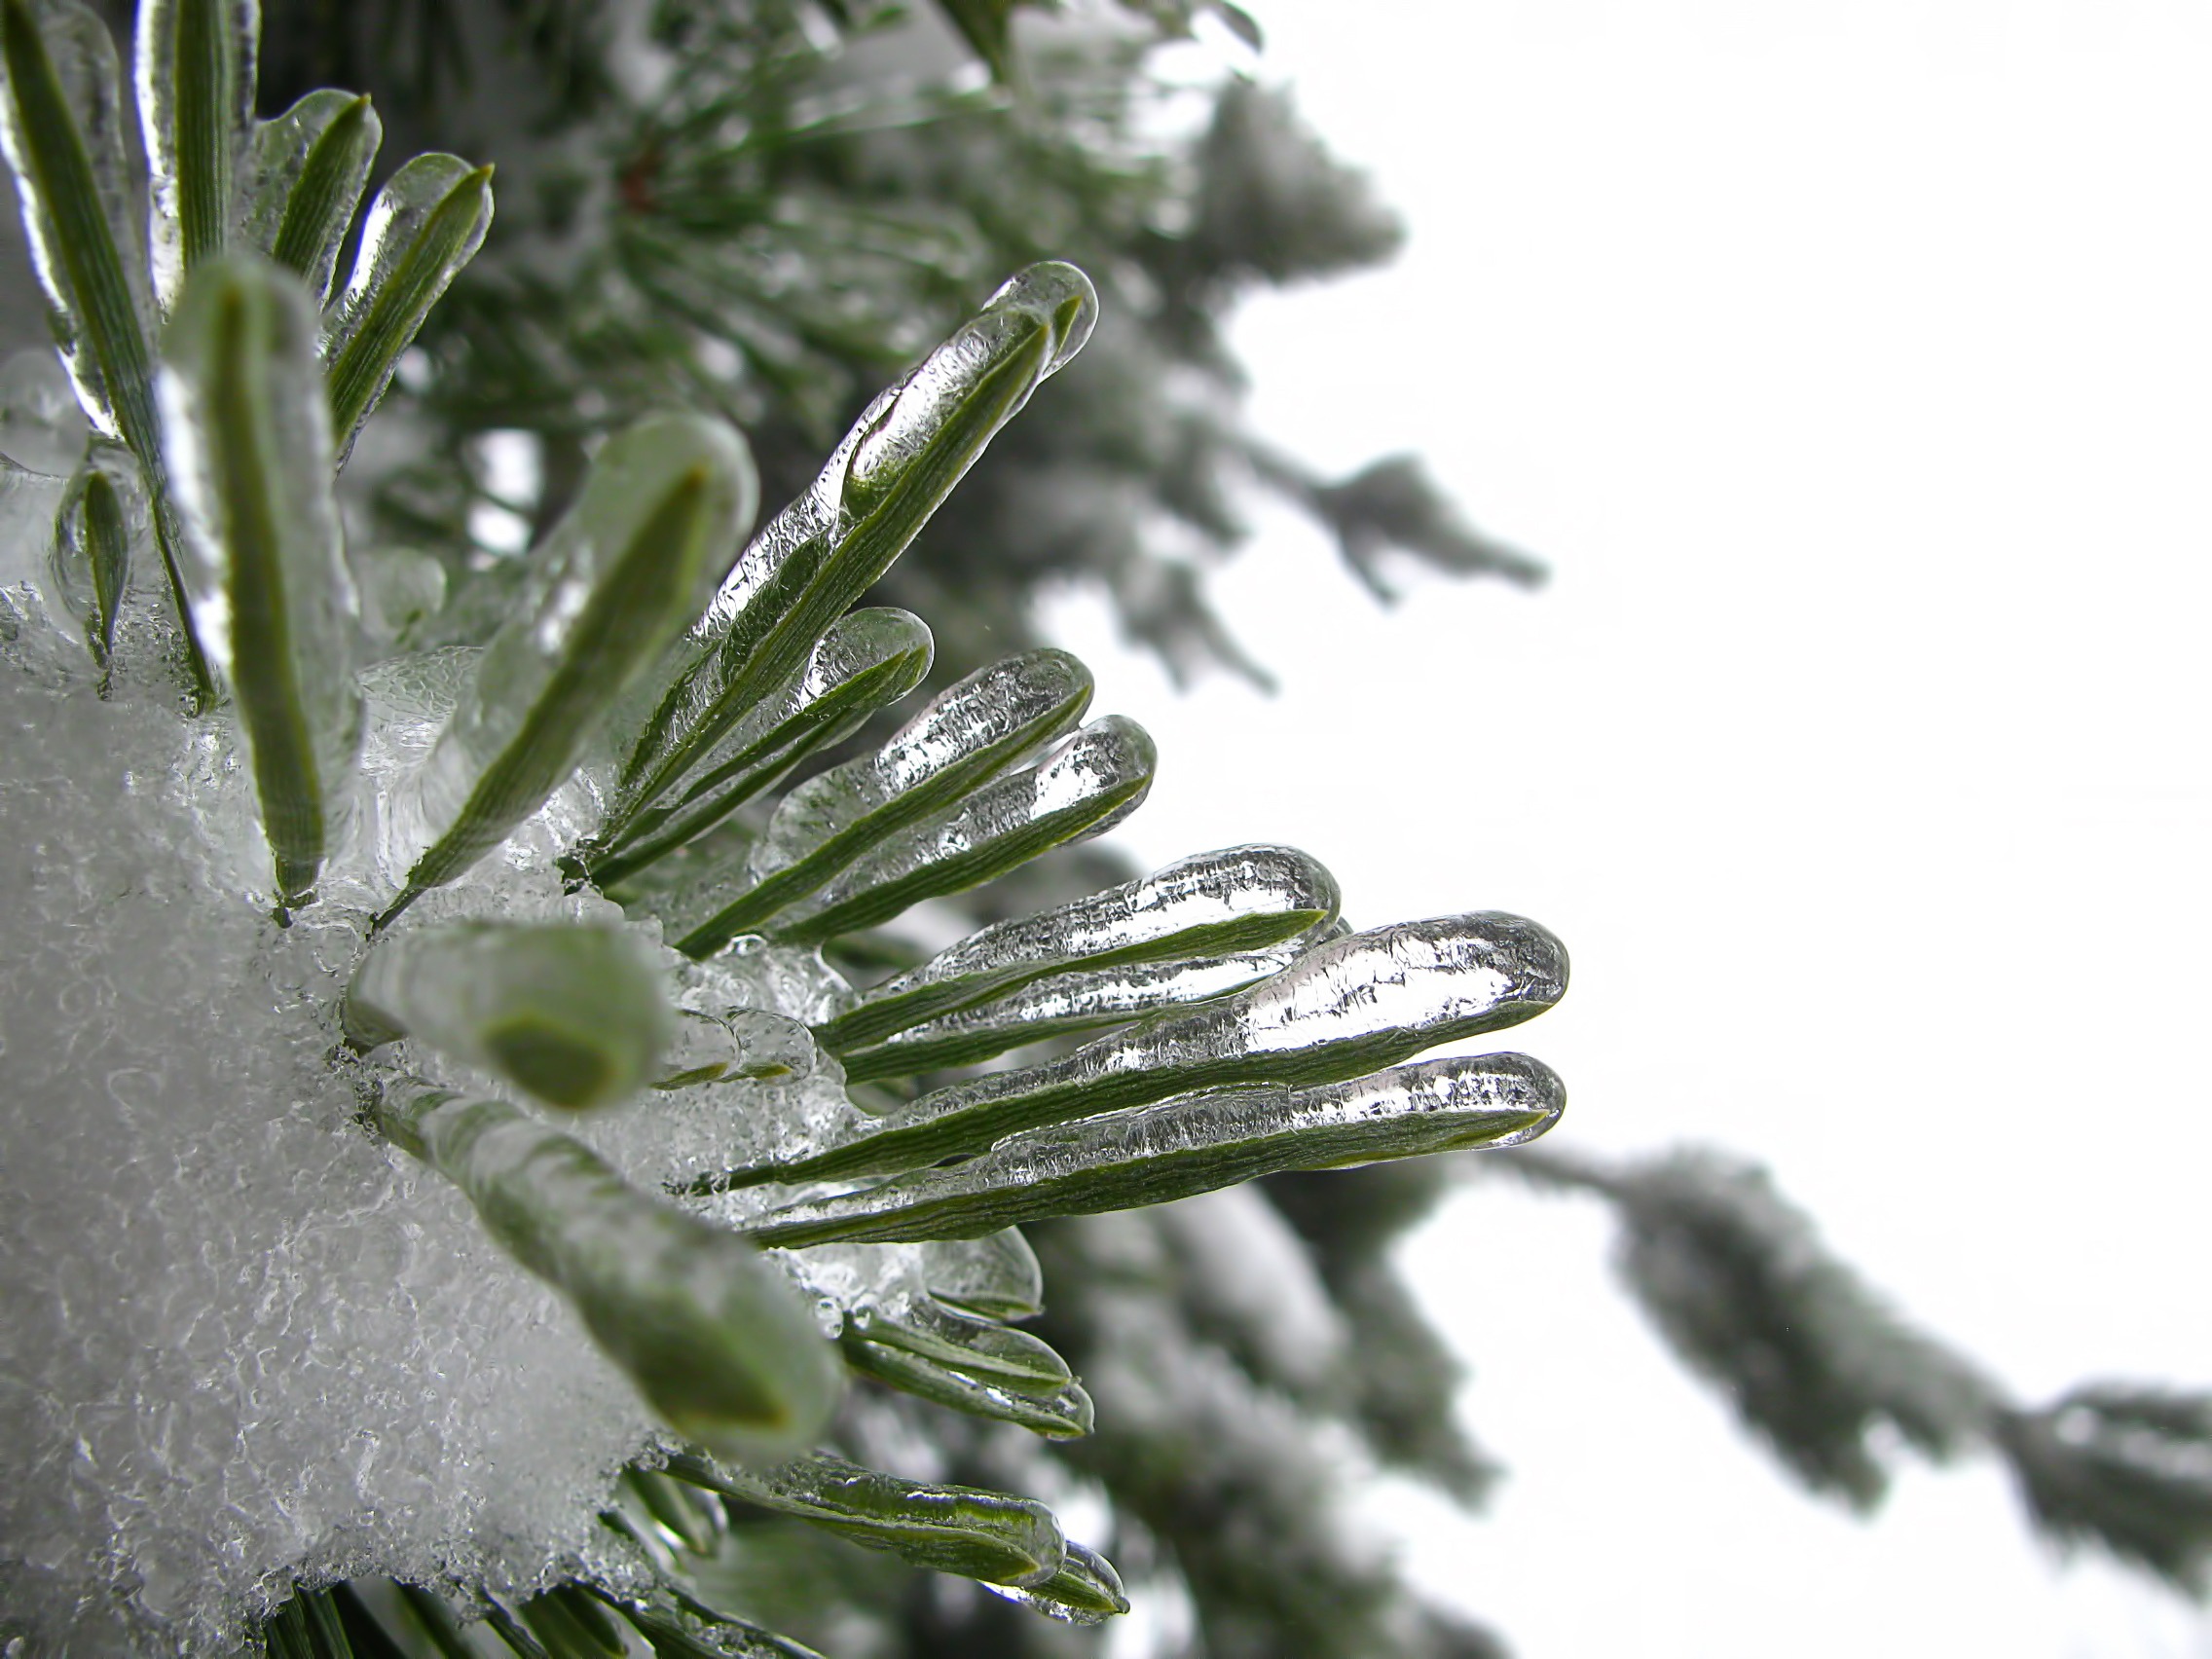
tree, nature, branch, snow, cold, winter, plant, leaf, flower, frost, ice, macro, frozen, fir, twig, conifer, close up, spruce, frosted, wintry, bough, freezing, macro photography, plant stem, woody plant, land plant